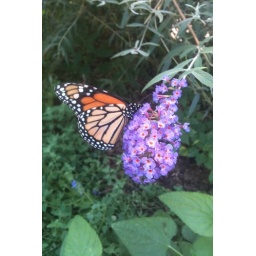
A butterfly in side of the butterfly house at Hershey gardens